Amica (opera)

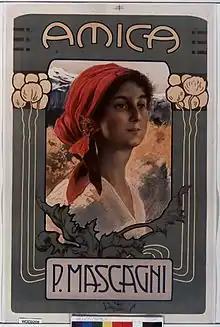
Poster by Casa Ricordi, 1905

Amica is an opera in two acts by Pietro Mascagni, originally composed to a libretto by Paul Bérel (the pseudonym of Paul de Choudens). The only opera by Mascagni with a French libretto, it was an immediate success with both the audience and the critics on its opening night at the Théâtre du Casino in Monte-Carlo on 16 March 1905. Mascagni himself conducted the performance. The opera had its Italian premiere (with an Italian libretto by Mascagni's close collaborator, Giovanni Targioni-Tozzetti) on 13 May 1905 at the Teatro Costanzi in Rome.